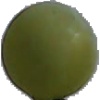
Label: Grape White 4